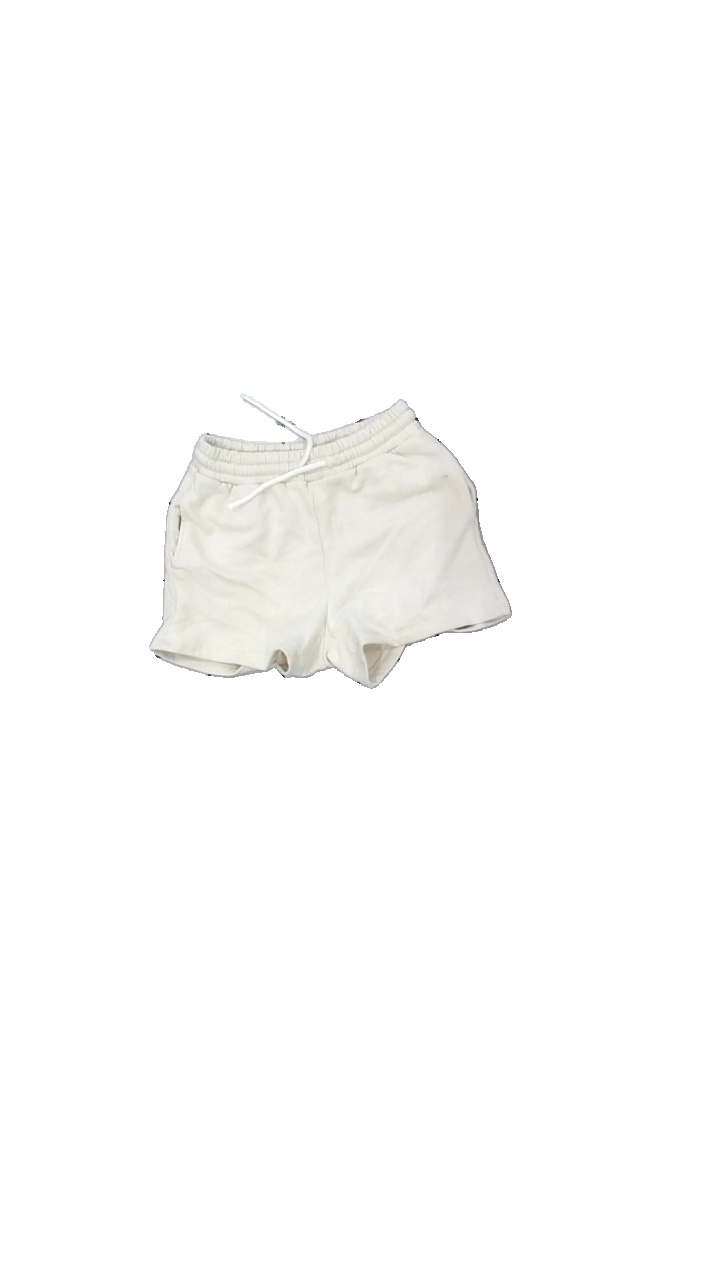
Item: Shorts (Children)
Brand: Lindex
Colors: Beige
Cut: Regular
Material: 100% cott
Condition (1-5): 3
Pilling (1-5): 4
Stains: Minor
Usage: Reuse
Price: <50